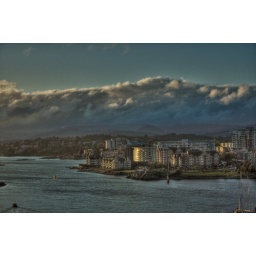
Beneath the cloud bank, the Sooke Hills. Victoria's Harbour, shot with buildings in the Songhees area reflecting the sunset.